Submarine Development Program

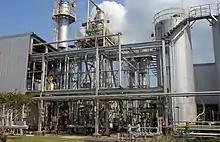
O Centro Experimental Aramar, onde são feitos os estudos com o material nuclear que comporá o reator nuclear

PROSUB provides for the reinforcement of the Brazilian Navy with four modern conventional propulsion submarines. The four submarines, S "Riachuelo" (S-40), S "Humaitá" (S-41), S "Tonelero" (S-42) and S "Angostura" (S-43) will compose the "Riachuelo" class, being derived from the French Scorpène class. However, the Brazilian submarines have major differences in relation to the French class, such as greater length and draft. The Navy justifies this disparity by saying that:the French model does not fully meet the requirements of the Brazilian Navy. With of coastline, the country requires a submarine capable of reaching the extremes, patrolling from north to south, and returning to its base without needing support. To cover greater distances, staying longer at sea, the submarine needs to be able to carry more fuel and supplies. And it is recommended that it also offer more comfort for the crew.The goal, expected by the Navy, is the capacity of concealment, generating the surprise effect. This type of submarine can be detected by sound waves emitted by sonar, but since sound propagation is interfered by several factors, shadow zones are produced, where the boat cannot be detected because it is confused with its surroundings. On the other hand, these submarines could be equipped with an Air Independent Propulsion (AIP) system, which uses ethanol and oxygen to move a steam turbine, but Brazil chose not to make use of this feature and instead opted for increased space for fuel, food, and additional bunks.